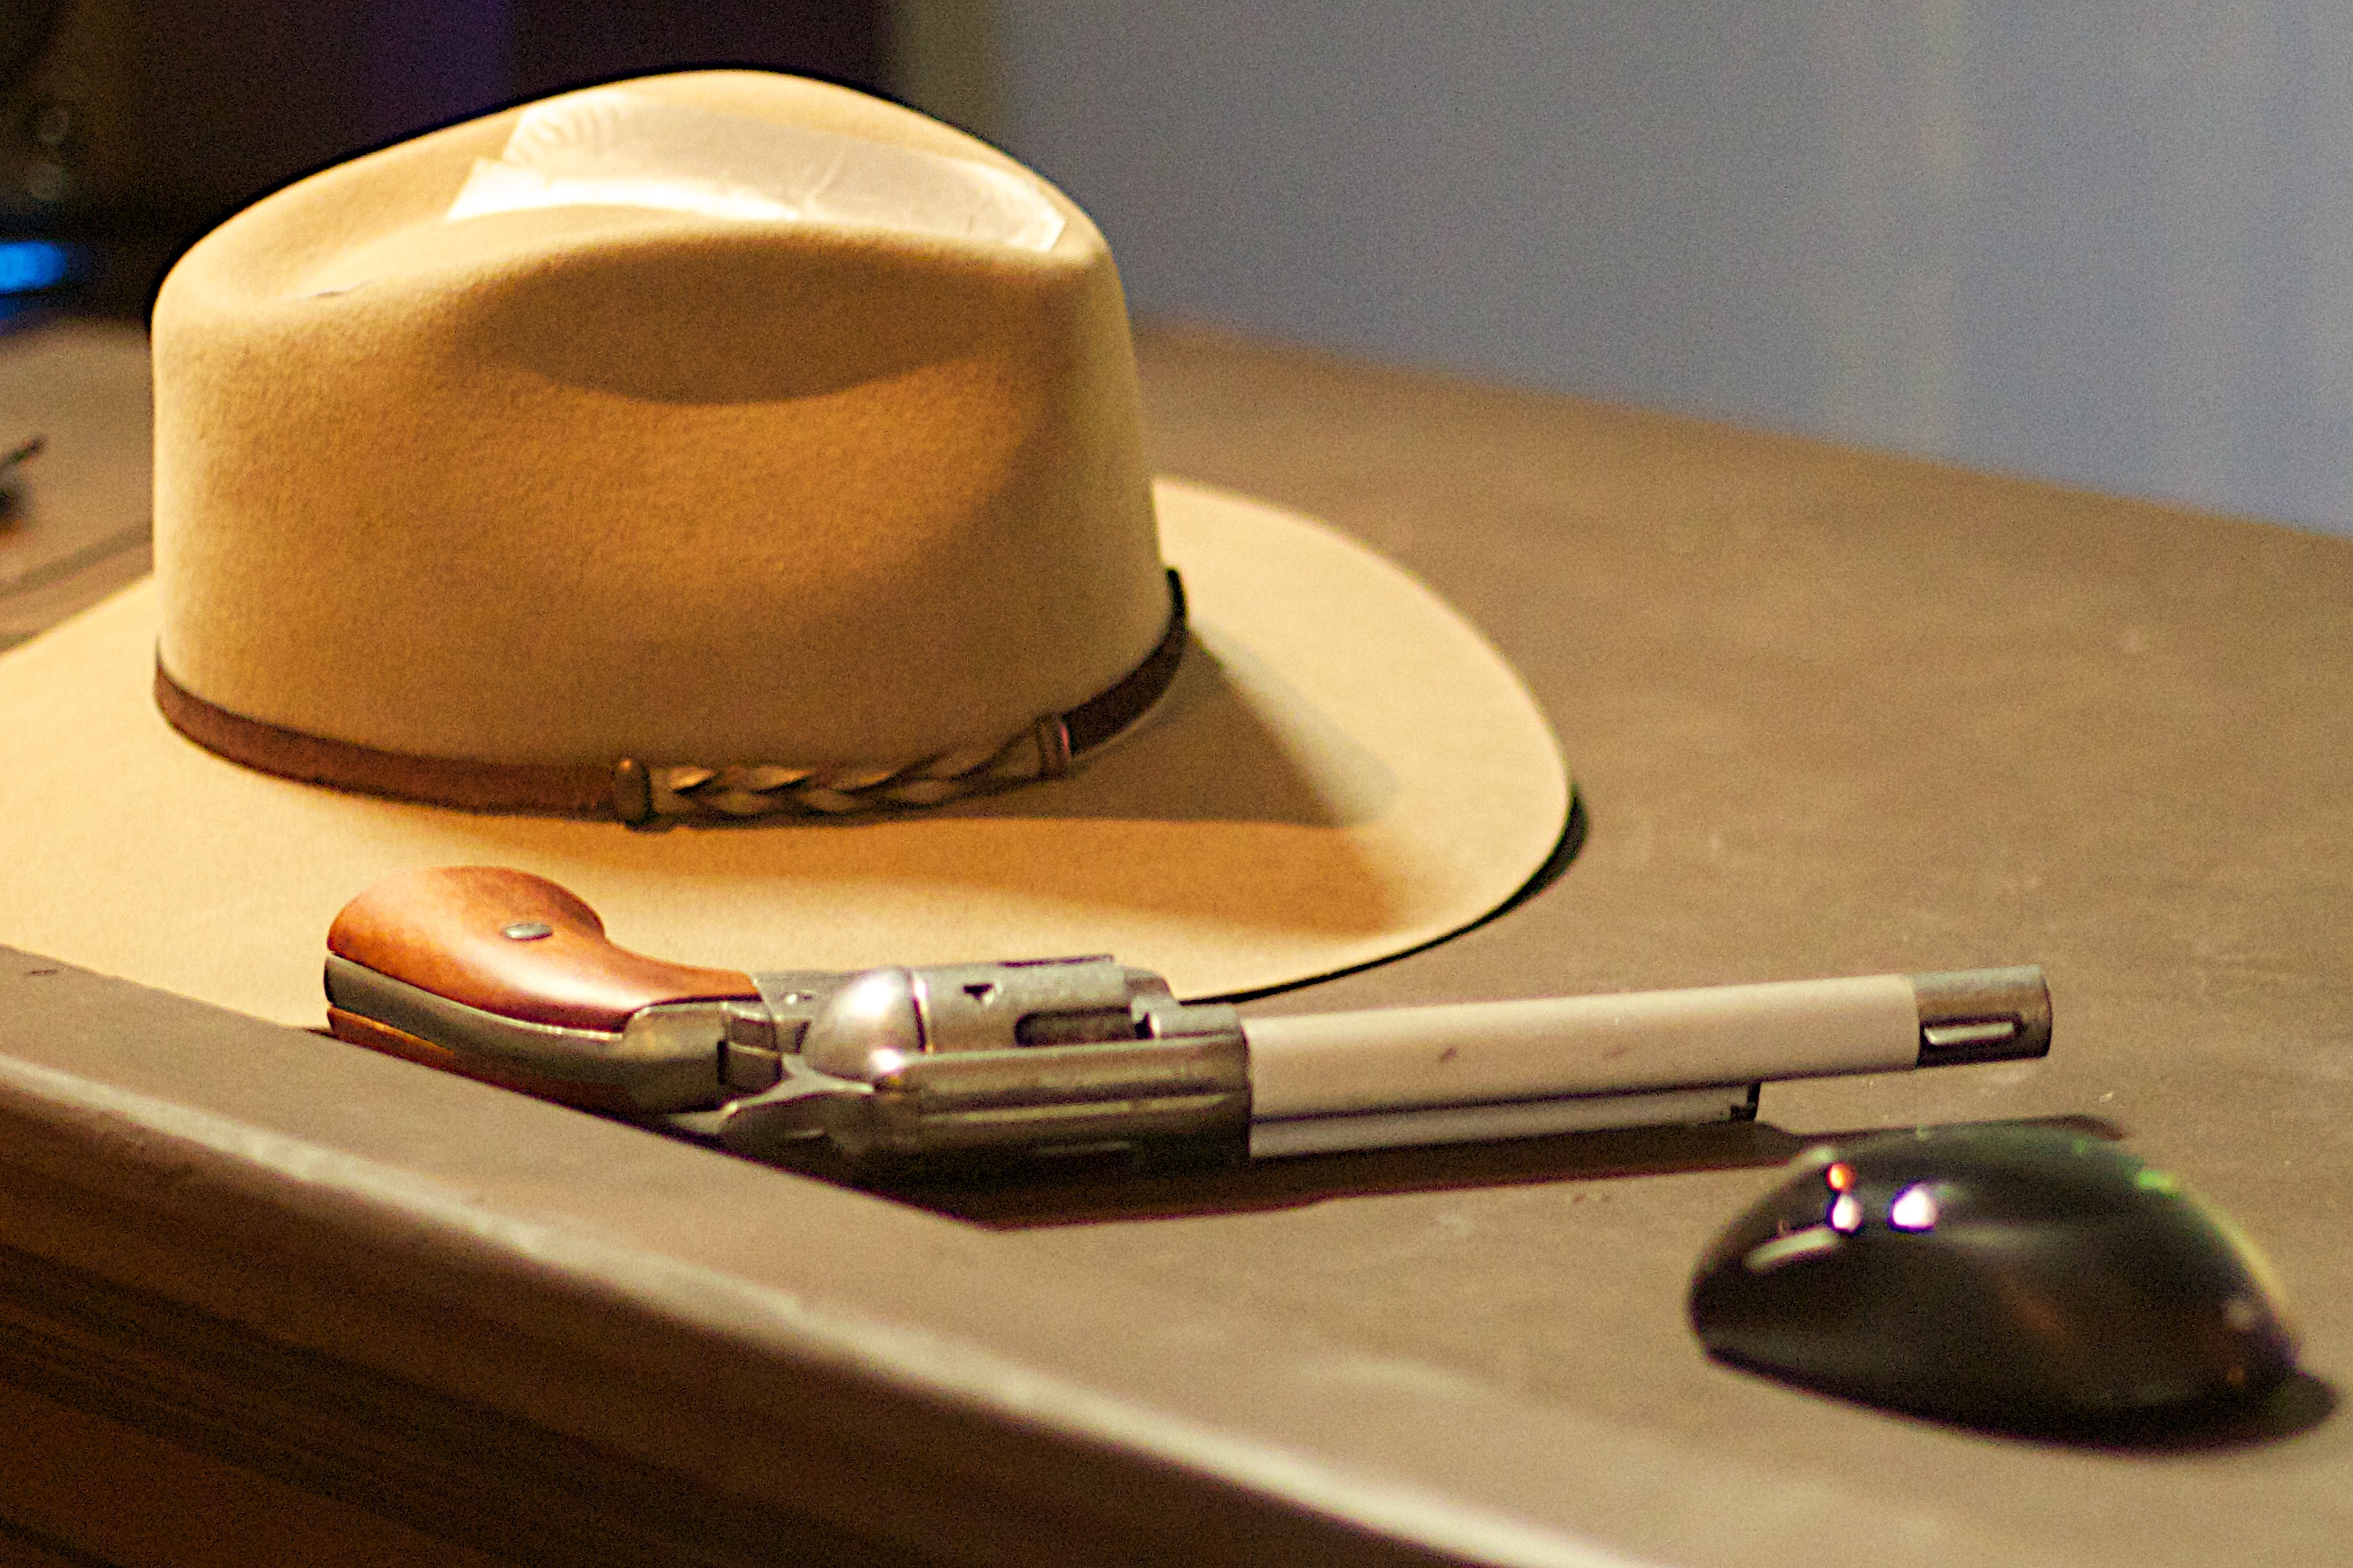
hat, clothing, lighting, ds106, fashion accessory